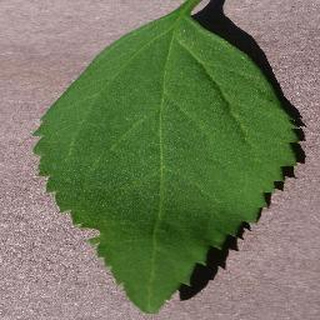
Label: healthy_cherry